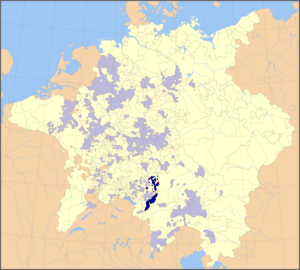
La principauté épiscopale d'Augsbourg est un État du Saint-Empire romain germanique, compris dans le cercle de Souabe, ayant pour capitale la ville d'Augsbourg puis, à partir de 1276, Dillingen. C'est vers l'an 888 que naît la principauté épiscopale. Cet État existe pendant presque 900 ans, jusqu'au Recès d'Empire en 1803.